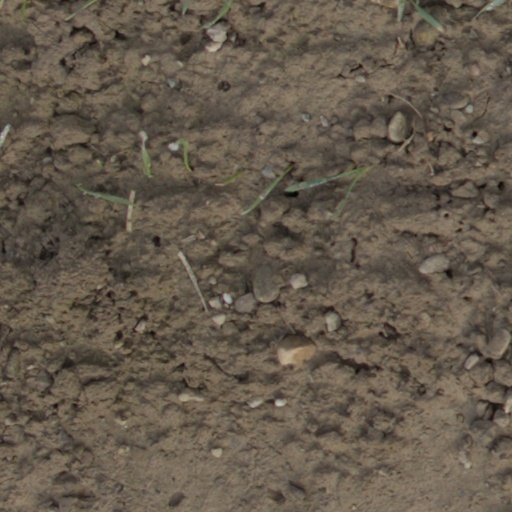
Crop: wheat